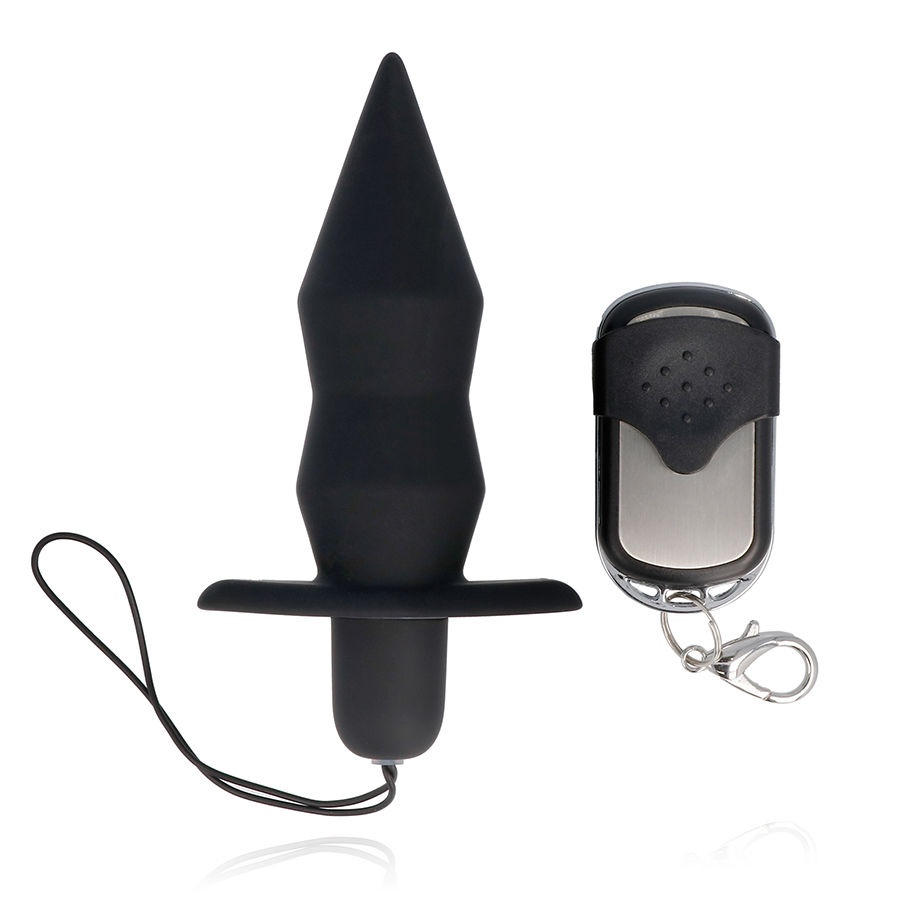
SPIRIT - PLUG ANALI TELECOMANDO NERO
Il meglio di plug anali, proiettili vibranti e telecomandi riuniti in un unico giocattolo. Goditi senza cavi questo fantastico connettore con 10 modalità di vibrazione. Lascia che la tua immaginazione voli da solo o in coppia e ovunque, a cena o sotto la doccia. Con un rivestimento effetto setoso e un controllo potente con una portata fino a 20 metri. 10 modalità di vibrazione. Impermeabile Libero da Falatos Materiale sicuro per il corpo, dermatologicamente testato. Ergonomico Motore potente Telecomando Silicone morbido e setoso. Misurazioni plug anali; 11,5 x 3 cm Peso; 60 grammi Questo prodotto utilizza 3 batterie LR44 e 1 controllo batteria LR828 che puoi trovare nella sezione batterie. Scopri la nuova collezione di giocattoli SPIRIT, uno spirito giovane per un motore forte e potente. La potenza e l'energia di Spirit vengono trasmesse con i suoi motori resistenti di alta qualità. Appena lanciati nel 2019 sono giocattoli adatti a tutte le età che cercano giovinezza, colore e vita in momenti unici. With Spirit è la garanzia di un giocattolo sicuro e affidabile. Spirit ha una garanzia completa di un anno.
Brand: SPIRIT
Category: Toys & Games > Toys > Remote Control Toys